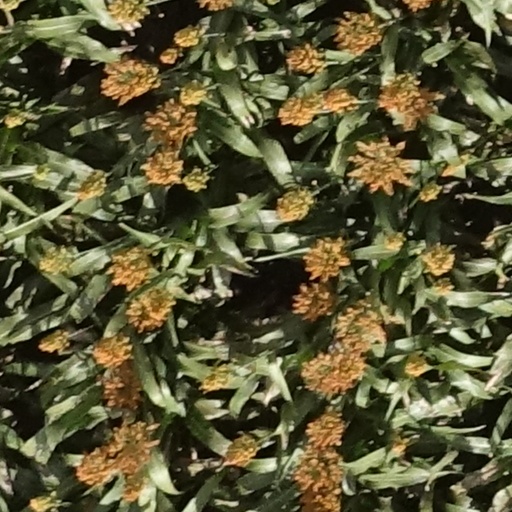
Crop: sorghum